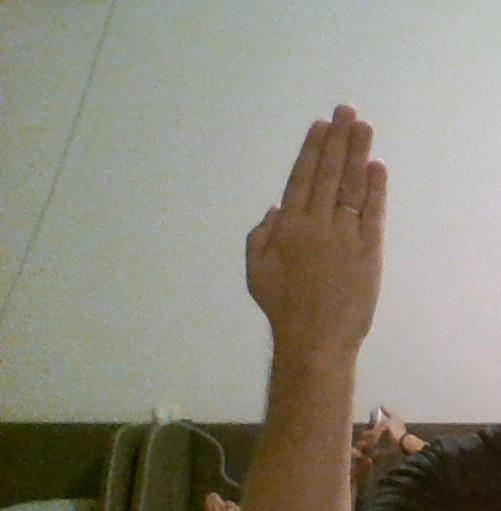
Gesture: stop_inverted